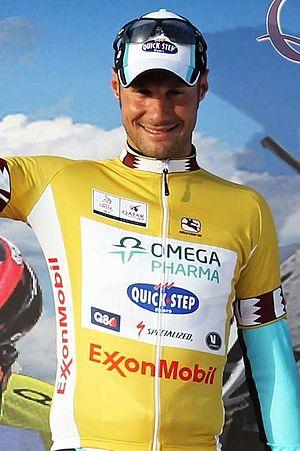
Le Tour du Qatar est une course cycliste par étapes organisée par la Amaury Sport Organisation, la société du Tour de France, depuis 2002. Elle se déroule chaque année au Qatar. C'est l'une des rares courses à étapes permettant à des sprinteurs de l'emporter au classement général. Un Tour du Qatar féminin est organisé depuis 2009 quelques jours avant la course masculine. L'édition 2017, qui devait rejoindre le calendrier World Tour, est annulée par les organisateurs en raison du manque du public et les difficultés financières dues au manque de sponsor.
Le 11ᵉ Tour du Qatar, qui fait partie de l'UCI Asia Tour 2012, se déroule du 5 au 10 février 2012.